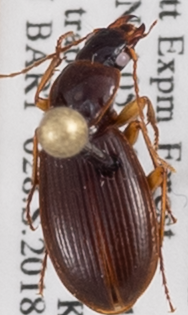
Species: Synuchus impunctatus
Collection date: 2018-07-11
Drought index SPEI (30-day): -0.288
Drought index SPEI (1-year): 0.048
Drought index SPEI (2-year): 0.39